Bullpup

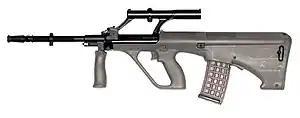
The Steyr AUG was one of the first bullpup rifles to enter widespread use.

After World War II, Western engineers drew inspiration from the German Sturmgewehr 44 assault rifle, which offered a compromise between bolt-action rifles and submachine guns. Among them was Kazimierz Januszewski (also known as Stefan Janson), a Polish engineer who had worked at the Polish national arsenal during the 1930s. After being mobilized during World War II he escaped German and Soviet forces and made his way to England, where he was a part of the "Polish design team" at Enfield Lock's Royal Small Arms Factory. The factory was run by lieutenant colonel Edward Kent-Lemon. As Januszewski was developing a new rifle, the "Ideal Calibre Board" was searching for a replacement for the .303 cartridge. The Board decided on an optimal 7 mm cartridge on which Januszewski and the two teams working at Enfield had to base their designs. One design team led by Stanley Thorpe produced a gas-powered rifle with a locking system based on the Sturmgewehr. The design used steel pressings which were difficult to obtain, and so was scrapped. The result of the Polish design team's efforts was the EM-2, which broke significant ground.